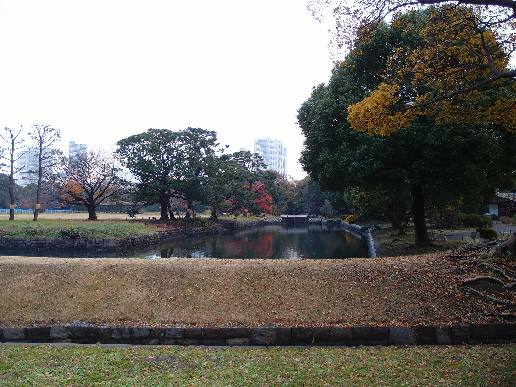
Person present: No